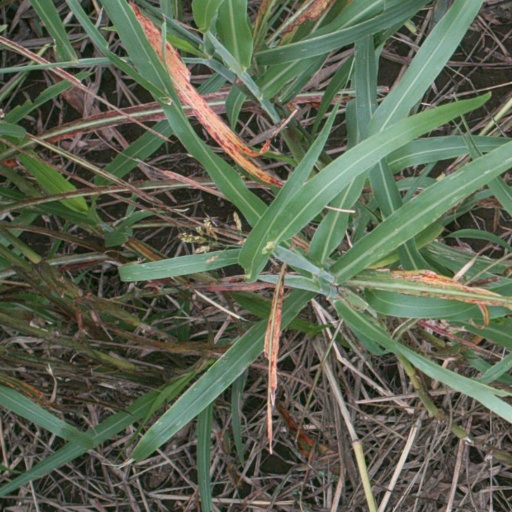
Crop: sorghum